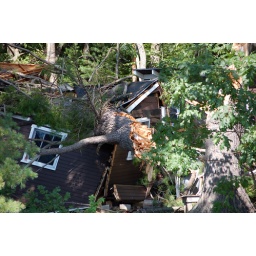
House across the lake destroyed by falling trees